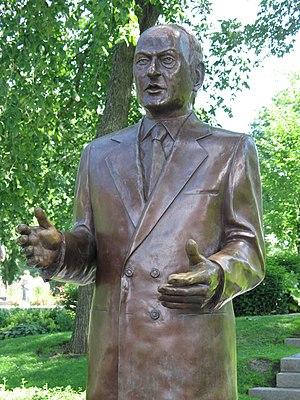
Statue (détail) de René Lévesque (1922-1987) devant l'Hôtel du Parlement à Québec. La statue en bronze est l'œuvre du sculpteur Fabien Pagé. La statue est accompagnée d'une plaque, dont le texte suit: «